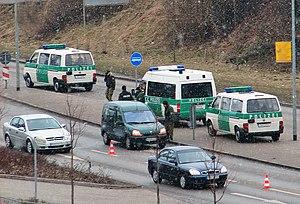
La Schutzpolizei est chargée de la sécurité publique dans les villes allemandes. Elle dépend de chaque Landespolizei. Ses membres populairement surnommés Schupo travaillèrent en uniforme vert pâle à partir de 1976.